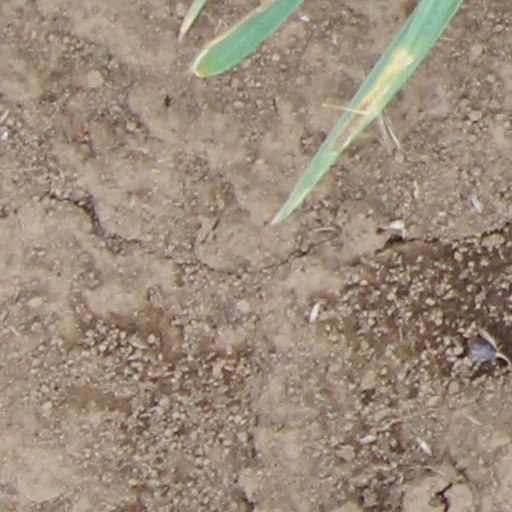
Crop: wheat